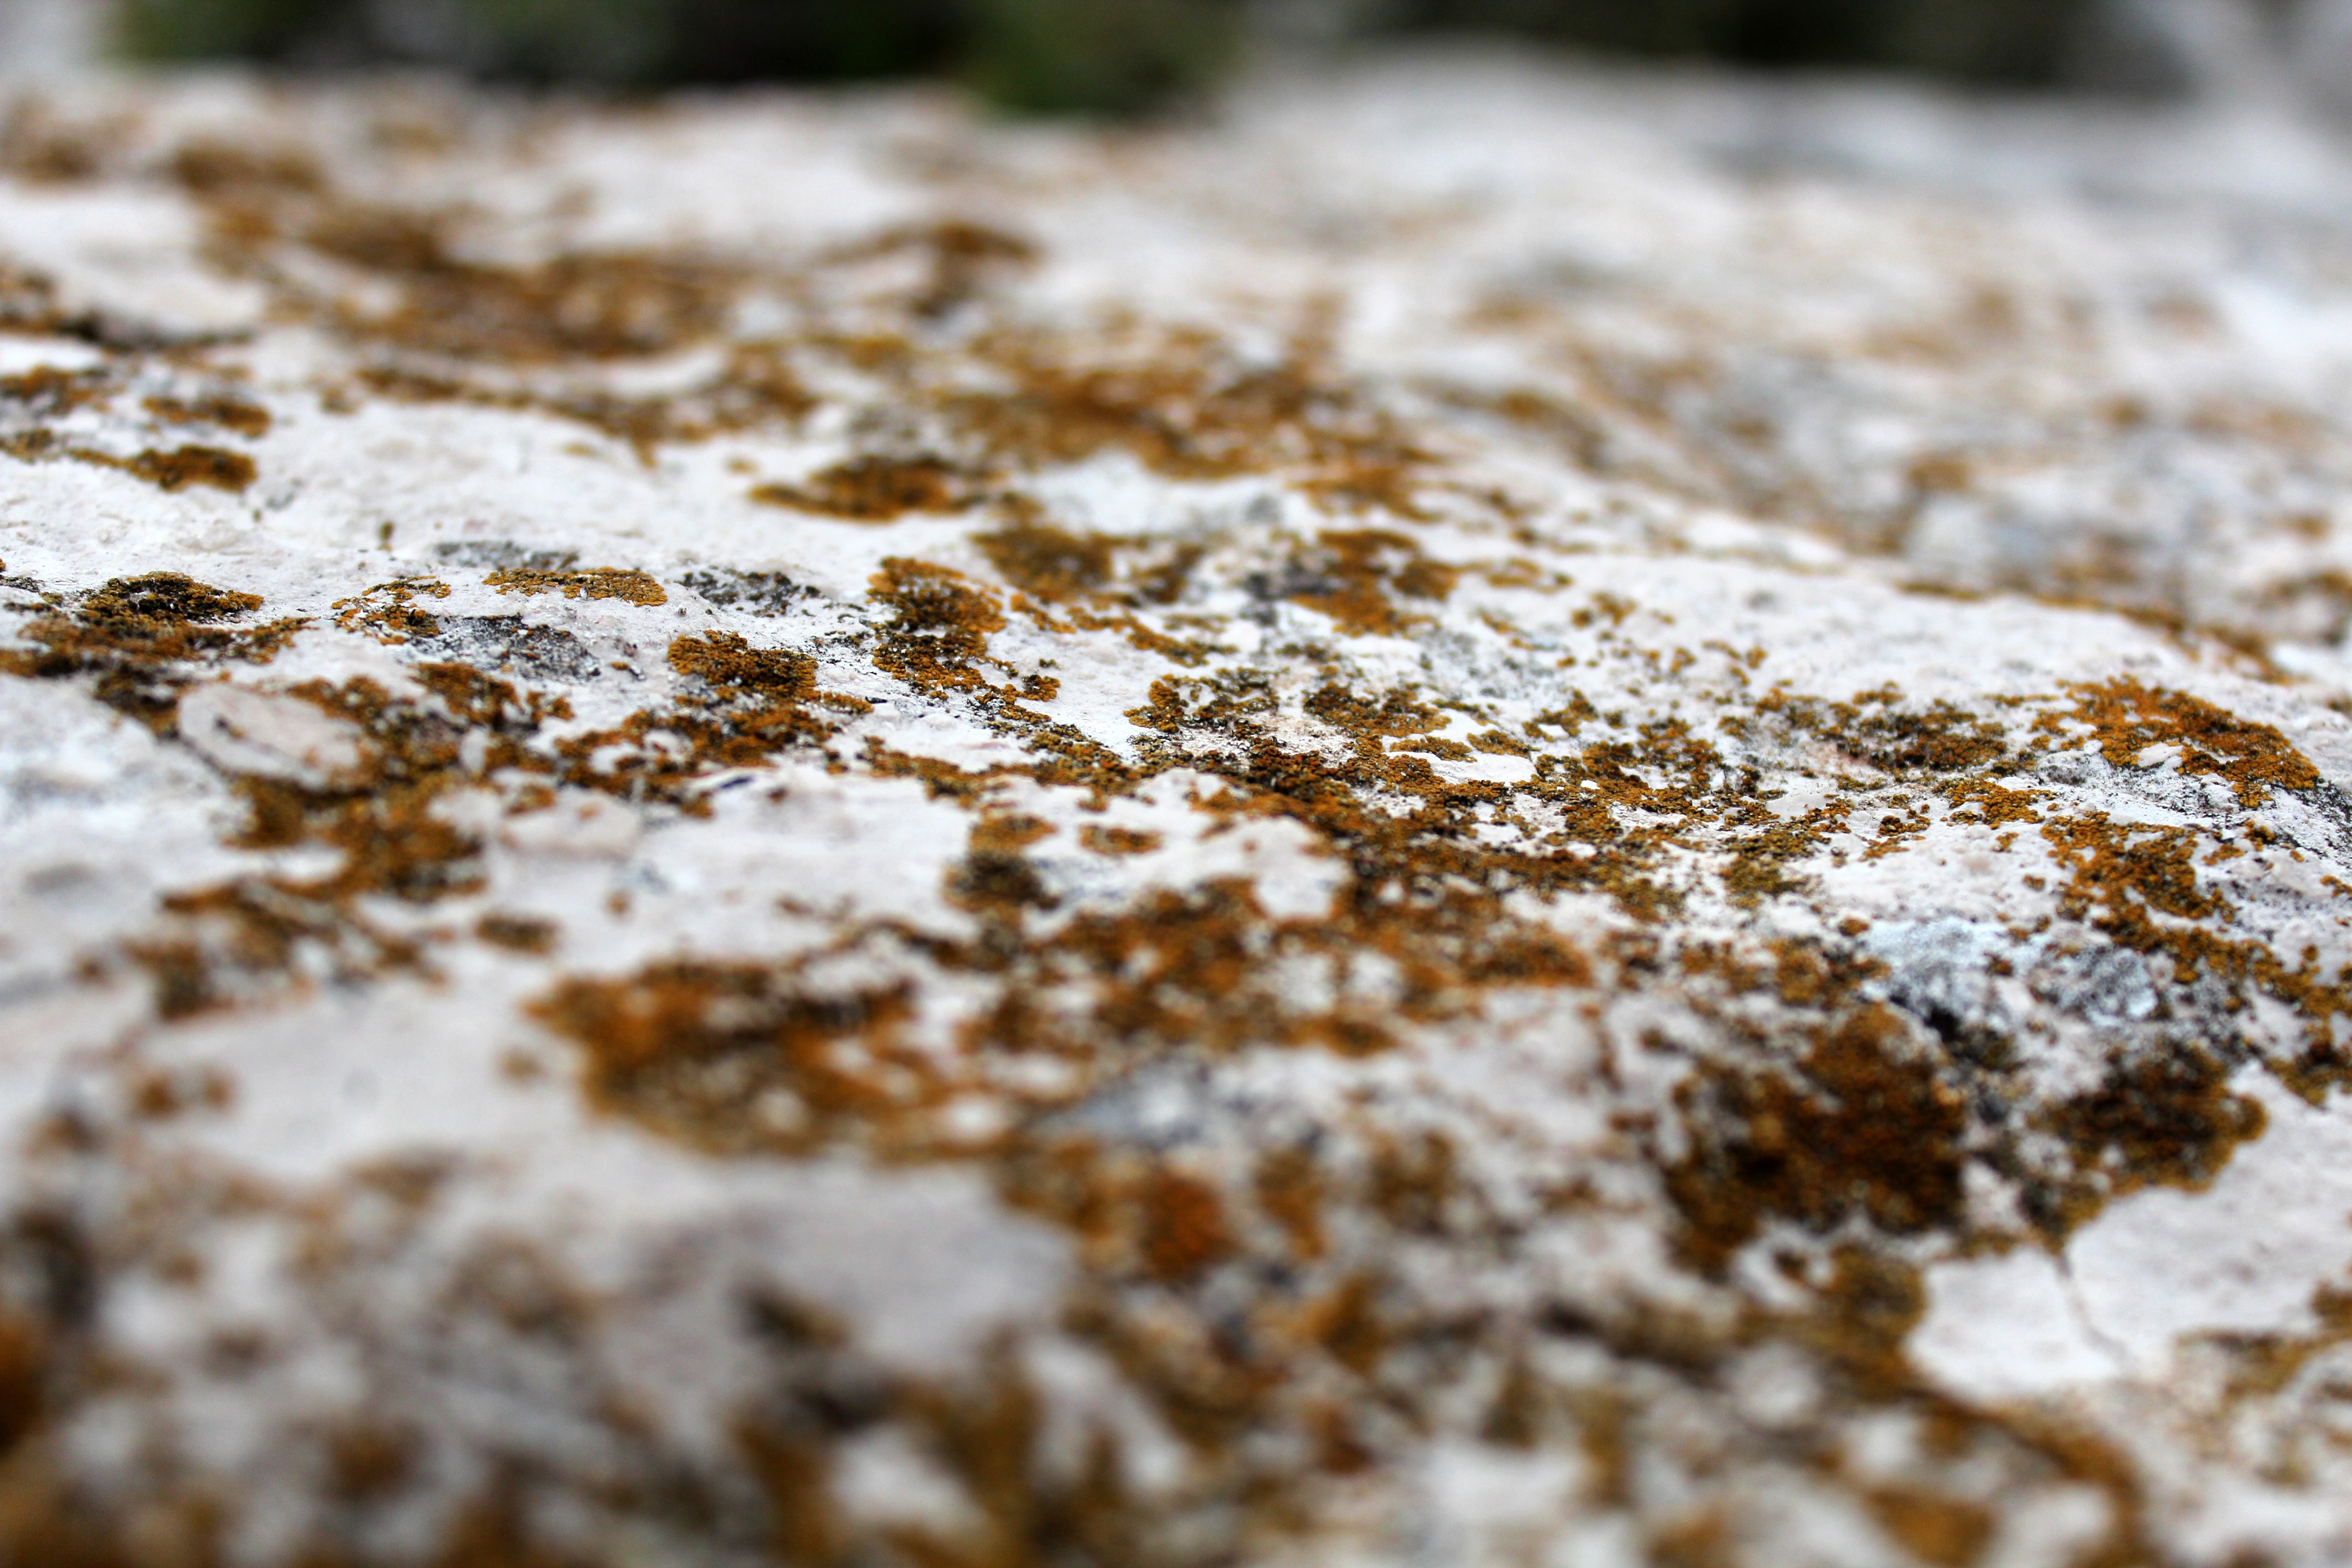
nature, sand, snow, winter, white, texture, leaf, frost, stone, moss, food, macro, weather, soil, yellow, close, season, material, weave, close up, lichen, macro photography, tiefensch rfe, steinig, grass family, special stone